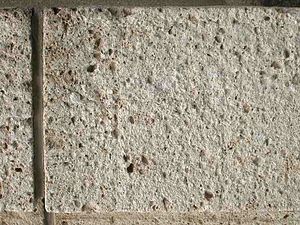
Tuf
Fra en mur med mursten lavet af tuf - Japan.
Tuf